Atlas Road Crew

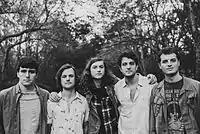
Atlas Road Crew in 2015

Atlas Road Crew is an American alternative rock-southern rock band based in Charleston, South Carolina. It was founded in 2011 by Taylor Nicholson (vocals, guitar), Dave Beddingfield (guitar), Max Becker (bass guitar), Bryce James (piano), and Patrick Drohan (drums) while they were attending the University of South Carolina.